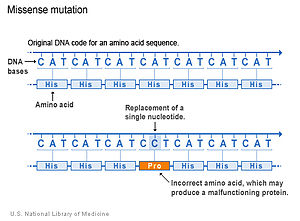
Missense-mutation
Her ses et billede af en substitution på i DNA-sekvensen, hvori nukleotidet adenin (A) bliver erstattet med nukleotidet cytosin (C); hvilket resulterer i, at codonet koder for prolin (Pro) i stedet for histidin (His)
En missense-mutation er en genetisk mutation hvori et nukleotid substitueres, hvilket resulterer i en ændring på det udtrykte aminosyre.